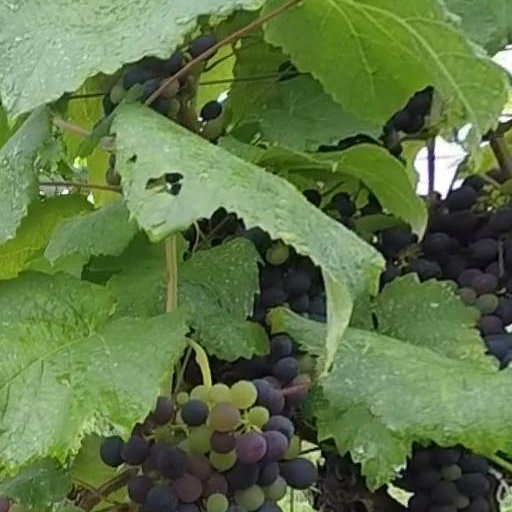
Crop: grape